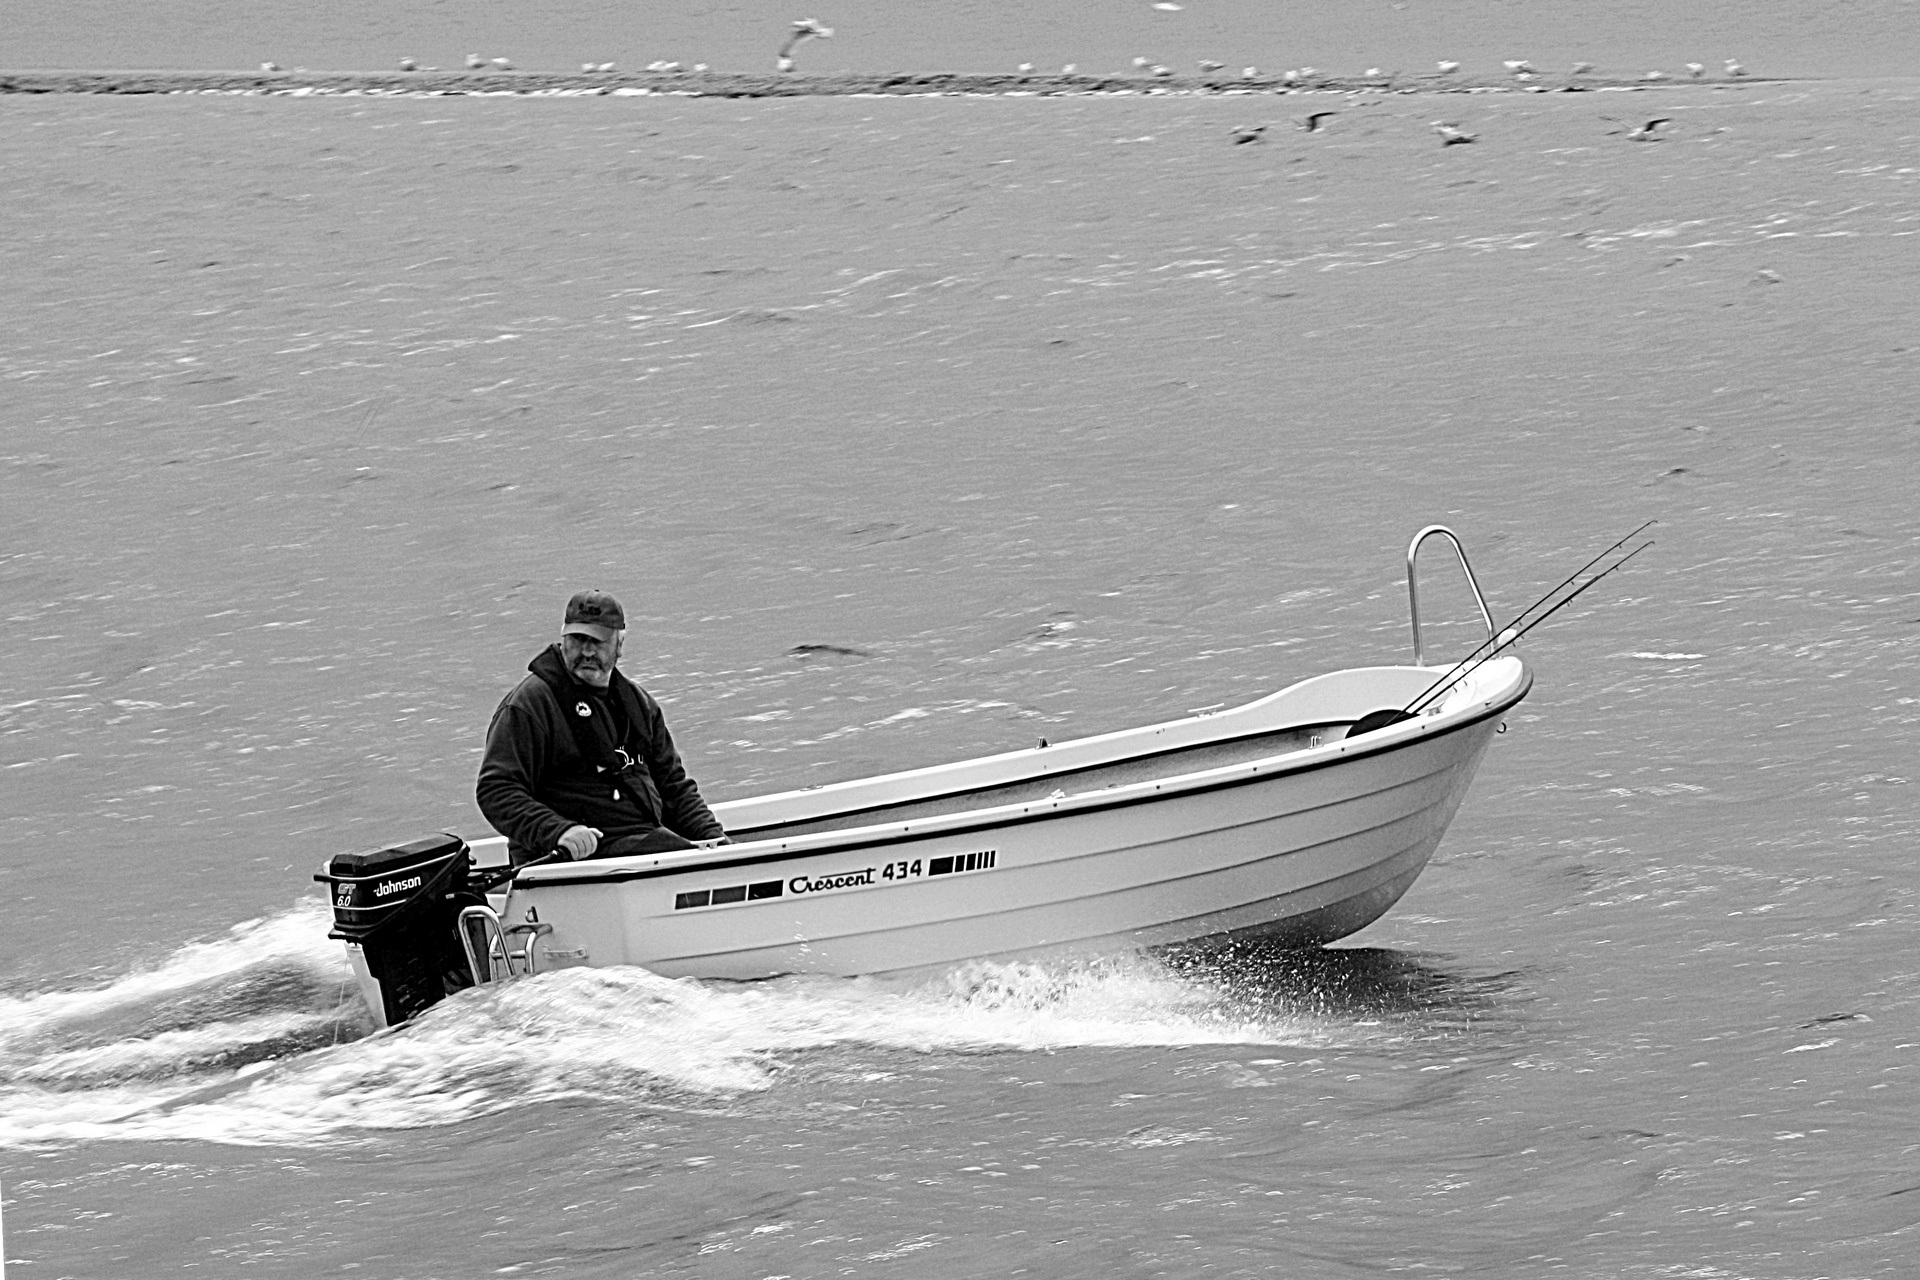
sea, coast, ocean, black and white, white, boat, wave, lake, boot, vehicle, monochrome, fish, motorboat, boating, watercraft, fishing vessel, monochrome photography, skiff, watercraft rowing